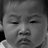
Emotion: sad